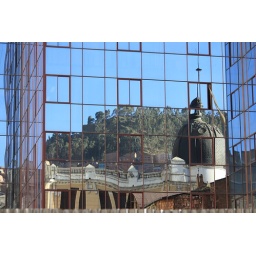
Santo Domingo church reflected in the plate glass of an office tower